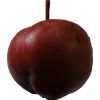
Label: Apple 18